Plácido Polanco

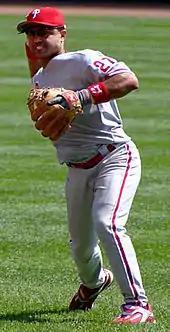
Polanco in 2009

On July 29, 2002, Polanco, Mike Timlin, and Bud Smith were acquired by the Phillies for Scott Rolen, Doug Nickle, and cash. Polanco was shifted to second base as David Bell was signed from free agency to play third base. He began to develop power while playing for the Phillies as he hit 14 and 17 home runs in the following two years, compared with just nine in 2002.